Tegetthoff-class battleship

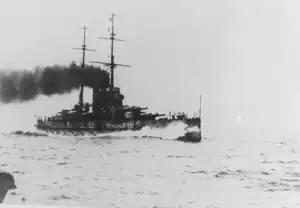
A large battleship steams through the water. Water breaks against the bow as heavy dark smoke emerges from the ship's two funnels.

Events unfolded rapidly in the ensuing days. On 30 July 1914 Russia declared full mobilization in response to Austria-Hungary's declaration of war on Serbia. Austria-Hungary declared full mobilization the next day. On 1 August both Germany and France ordered full mobilization and Germany declared war on Russia in support of Austria-Hungary. While relations between Austria-Hungary and Italy had improved greatly in the two years following the 1912 renewal of the Triple Alliance, increased Austro-Hungarian naval spending, political disputes over influence in Albania, and Italian concerns over the potential annexation of land in the Kingdom of Montenegro caused the relationship between the two allies to falter in the months leading up to the war. Italy's 1 August declaration of neutrality in the war dashed Austro-Hungarian hopes to use the ships of the "Tegetthoff" class in major combat operations in the Mediterranean, as the navy had been relying upon coal stored in Italian ports to operate in conjunction with the "Regia Marina". By 4 August Germany had already occupied Luxembourg and invaded Belgium after declaring war on France, and the United Kingdom had declared war on Germany in support of Belgian neutrality.